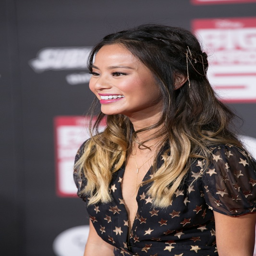
actor at the premiere of animation film